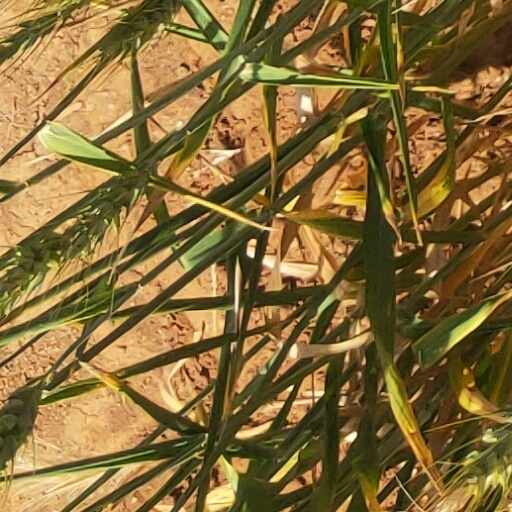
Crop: wheat